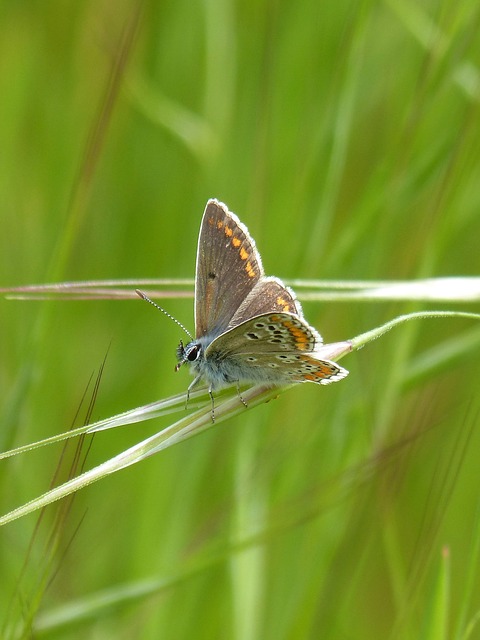
Label: farfalla